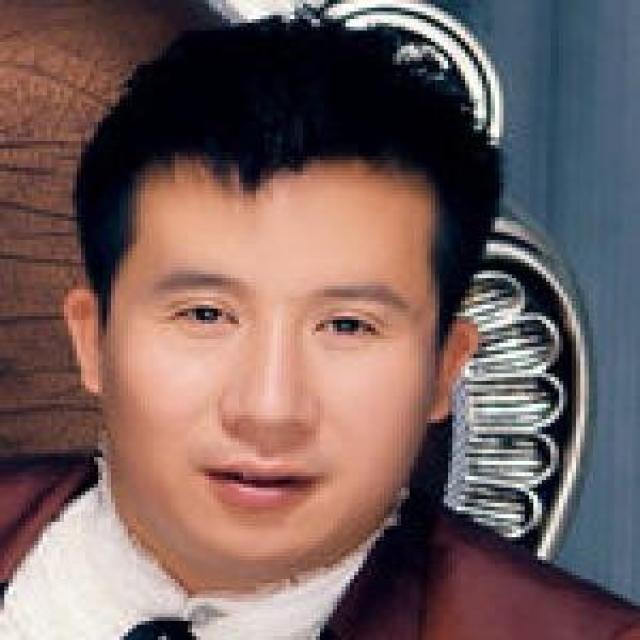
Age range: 21-44